Vladimir Polonsky

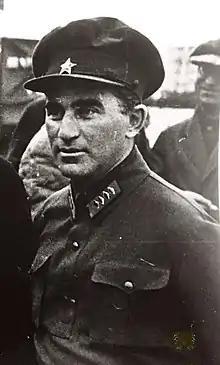

Vladimir Ivanovich Polonsky (17 June 1893 – 30 October 1937) was a Soviet politician and the 5th First Secretary of Azerbaijan Communist Party.